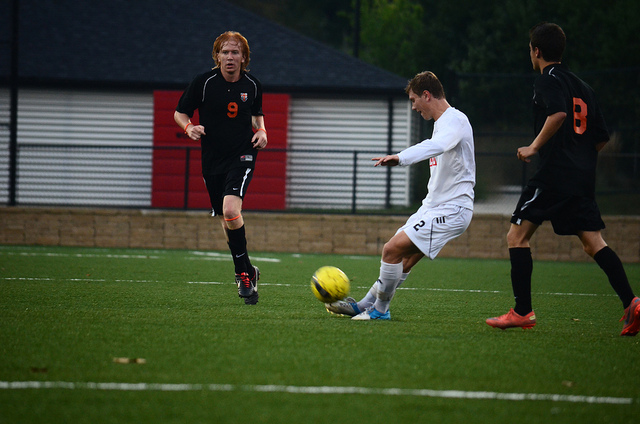
cầu thủ áo trắng đang dẫn bóng và bị vây quanh bới hai cầu thủ áo đen